Blackbuck

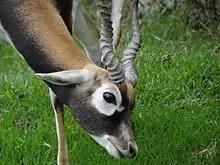
Blackbuck prefer grass

The blackbuck is a herbivore and grazes on low grasses, occasionally browsing as well. It prefers sedges, fall witchgrass, mesquite, and live oak and was occasionally observed browsing on acacia trees in the Cholistan Desert. Oats and berseem were found to be palatable and nutritious to captive populations. In Velavadar Black Buck Sanctuary, "Dichanthium annulatum" comprised 35% of the diet. Digestion of nutrients, especially crude proteins, was poor in summer, but more efficient in the rainy and winter seasons. Crude protein intake in summer was very low, even below the recommended value. Blackbuck consumed less food in summer than in winter, and often foraged on the fruits of "Prosopis juliflora". "Prosopis" becomes a significant food item if grasses are scarce. Water is a daily requirement of the blackbuck.